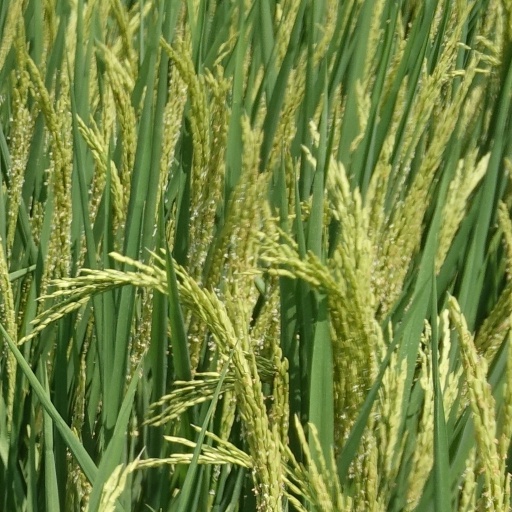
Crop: rice